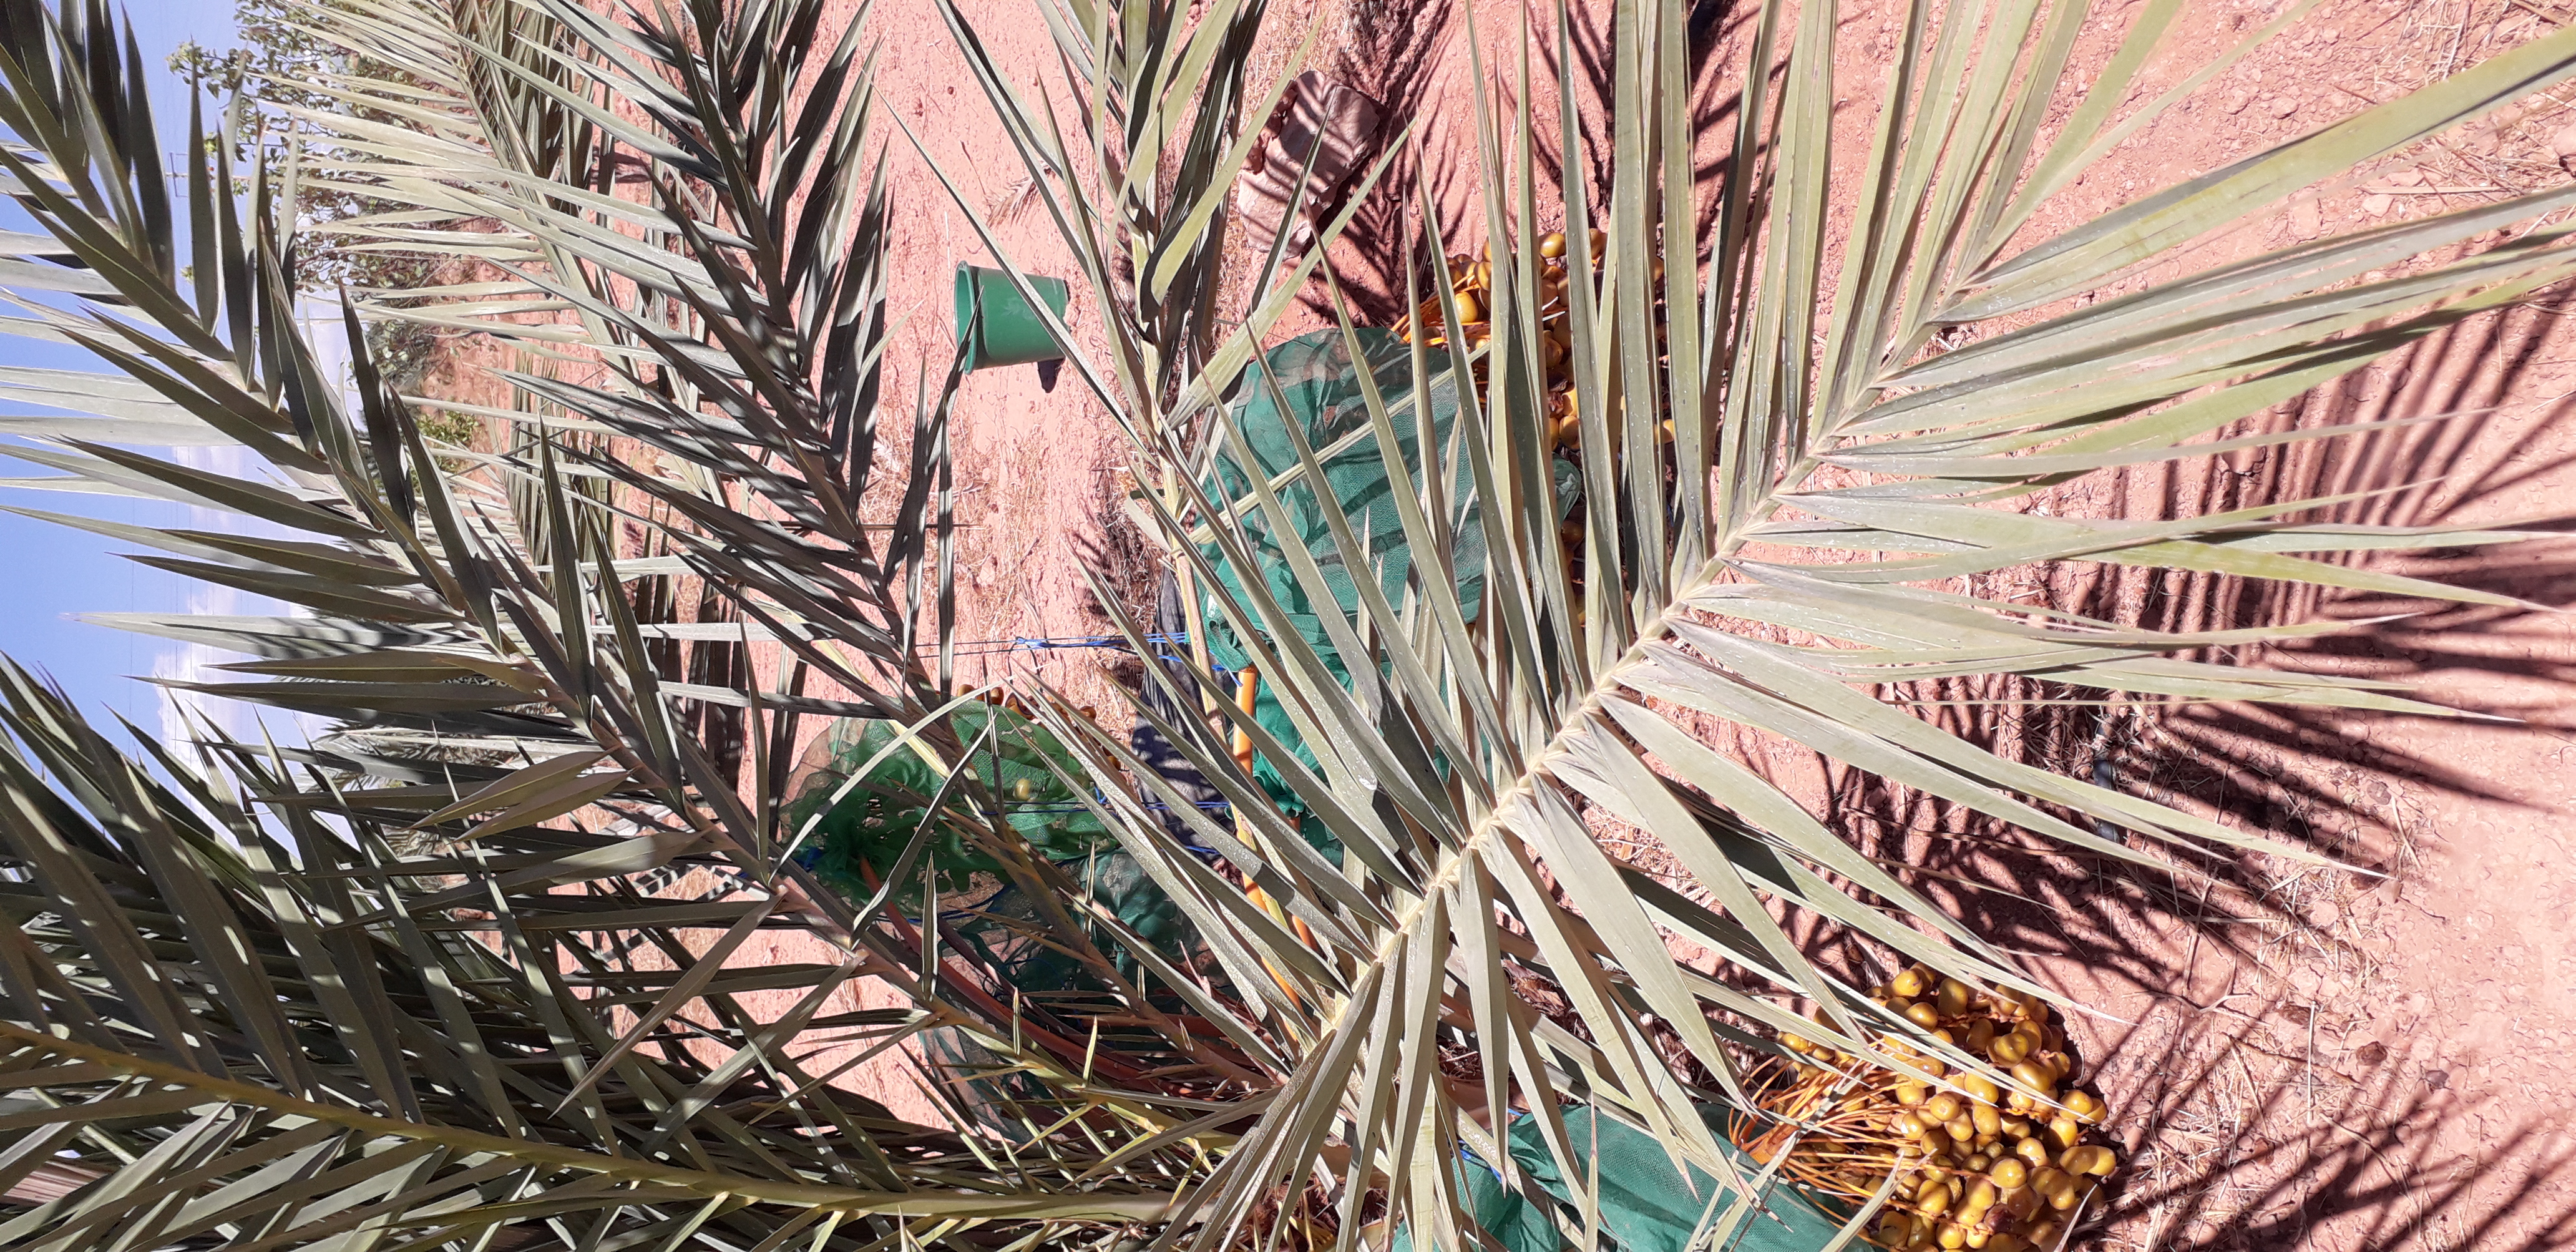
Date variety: Boufagous